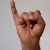
The image shows a hand gesture representing the letter 'I' in Indian Sign Language.